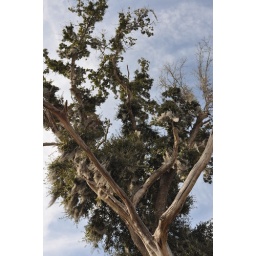
cool fluffy tree in charleston south carolina at my moms house